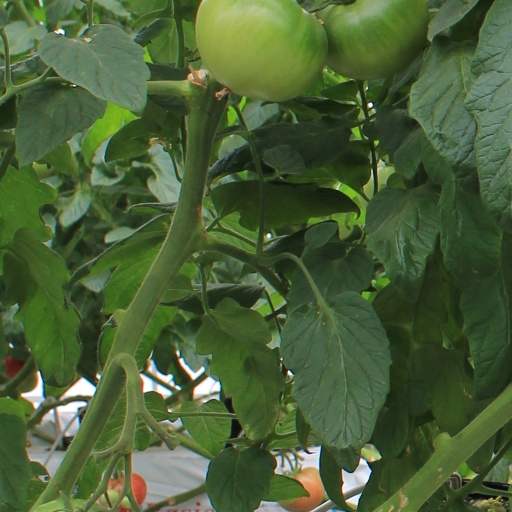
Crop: tomato